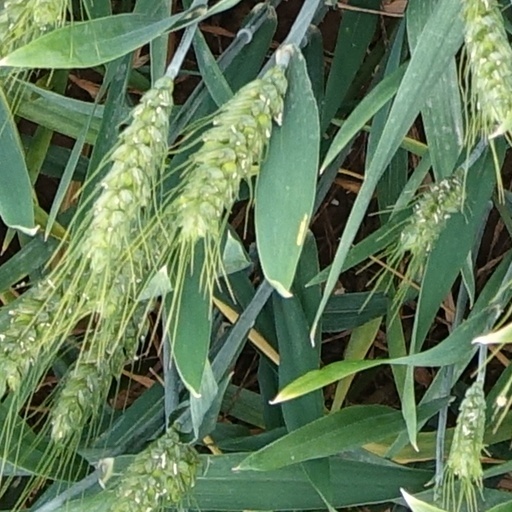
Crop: wheat